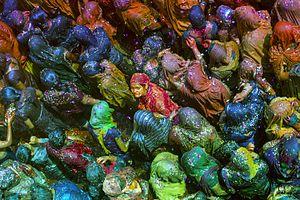
La Holi, parfois appelée fête des couleurs, ou Phalguna, est une fête hindoue originaire de l'Inde célébrée vers l'équinoxe de printemps. Elle trouve son origine dans la Vasantotsava, à la fois un sacre du printemps et célébration de la fertilité. Elle est fêtée notamment dans certaines régions de l'Inde du Nord durant deux jours au cours de la pleine lune du mois de Phalguna qui se situe en février ou mars. La Holi est dédiée à Krishna dans le nord de l'Inde et à Kâma dans le sud. Holi est une des célébrations les plus anciennes en Inde qui existait déjà dans l'antiquité.